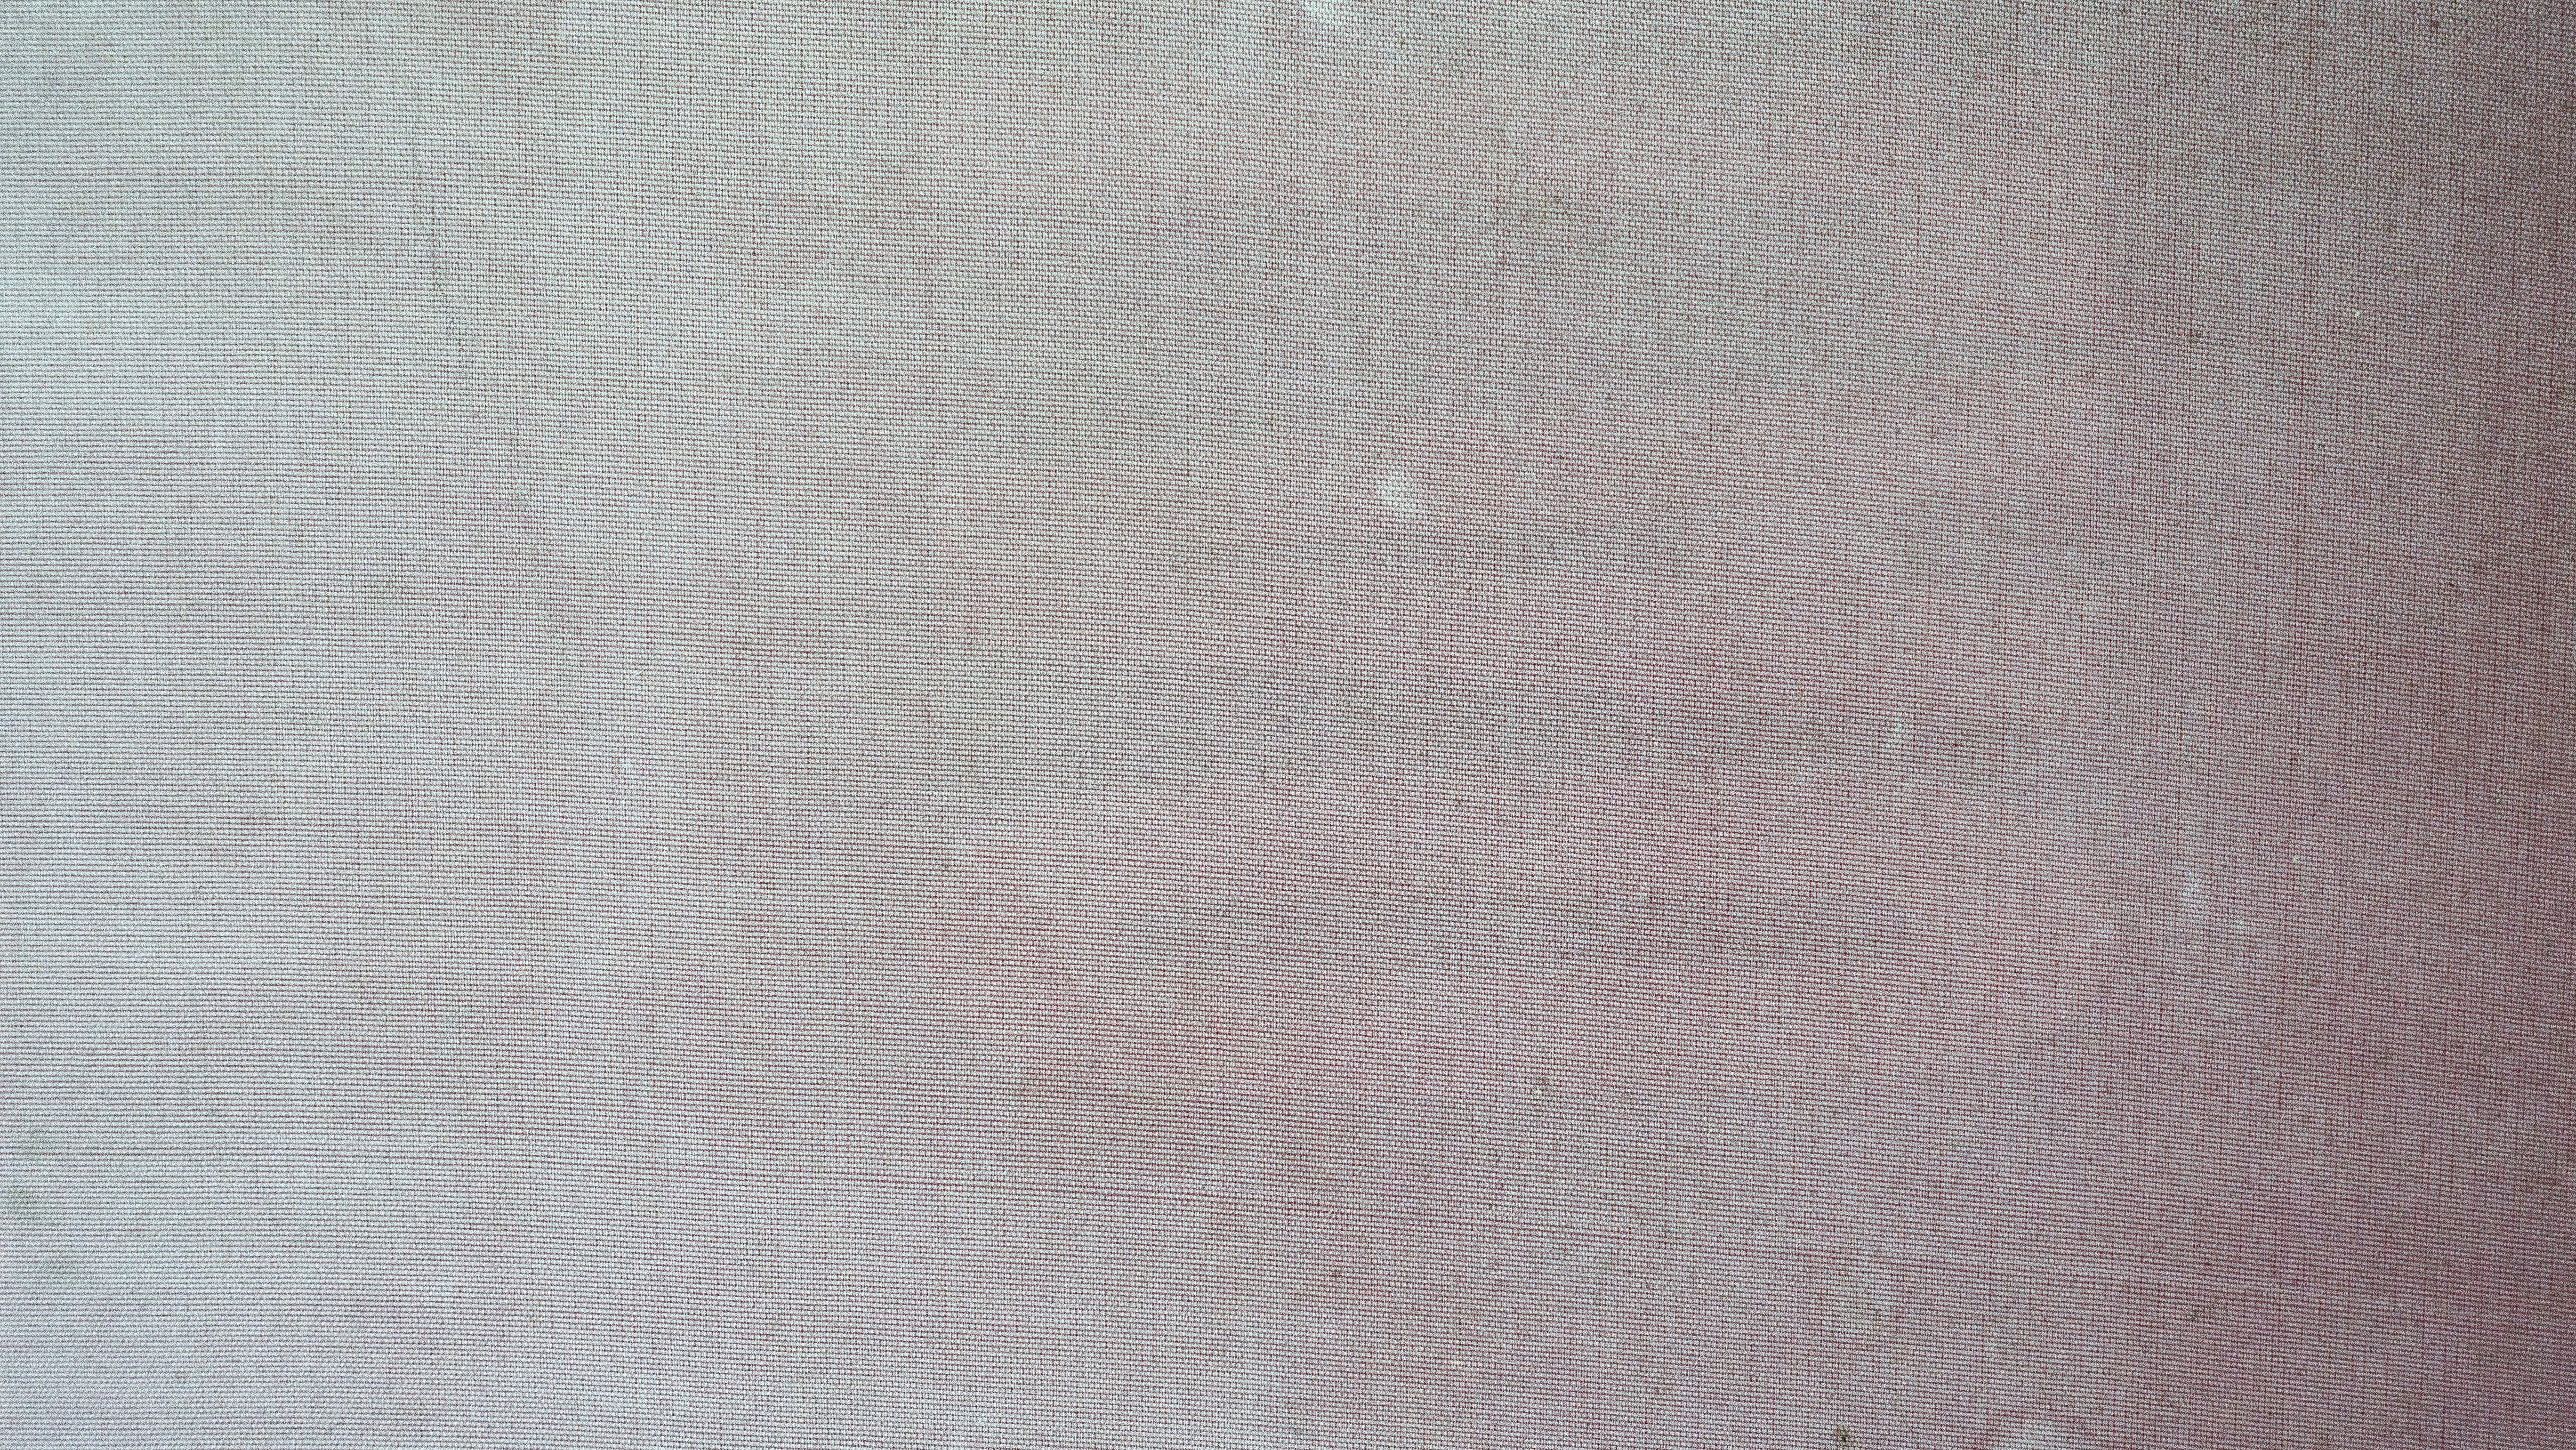
texture, floor, material, textile, background, design, net, layer, flooring